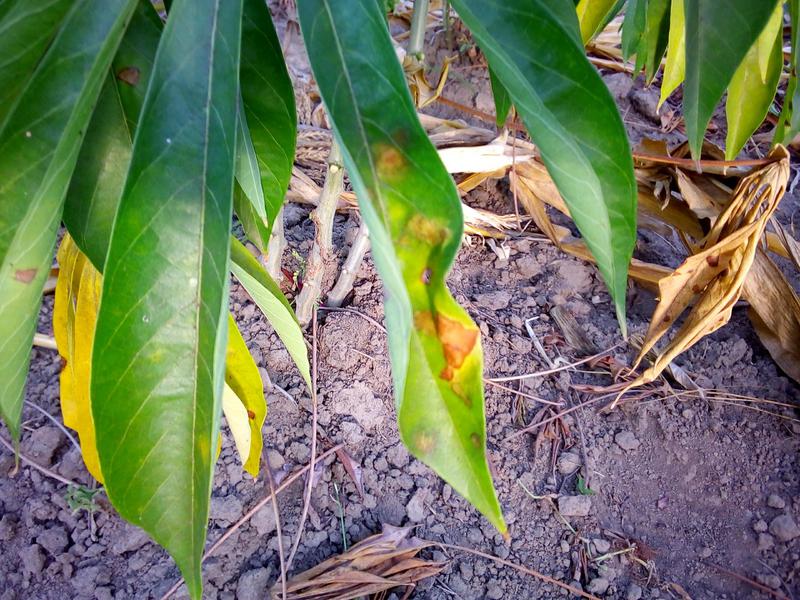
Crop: cassava
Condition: bacterial_blight